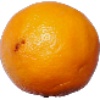
Label: Lemon Meyer 1